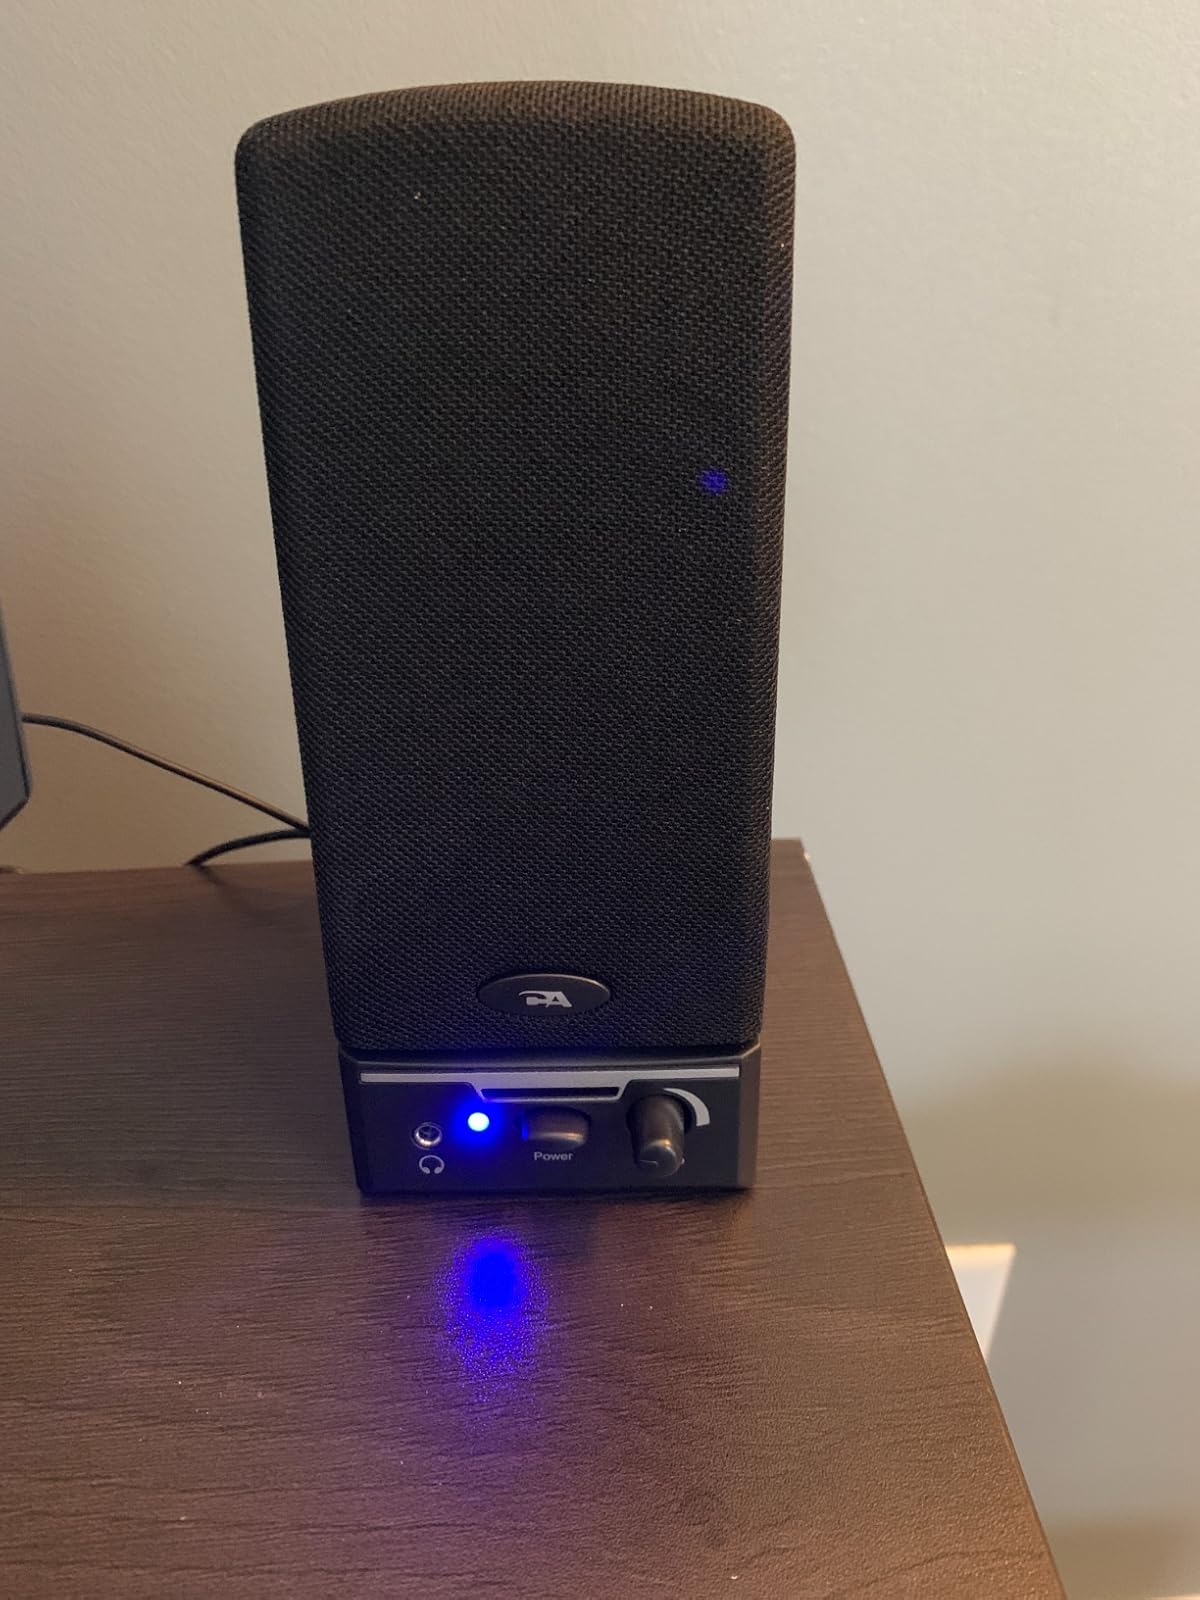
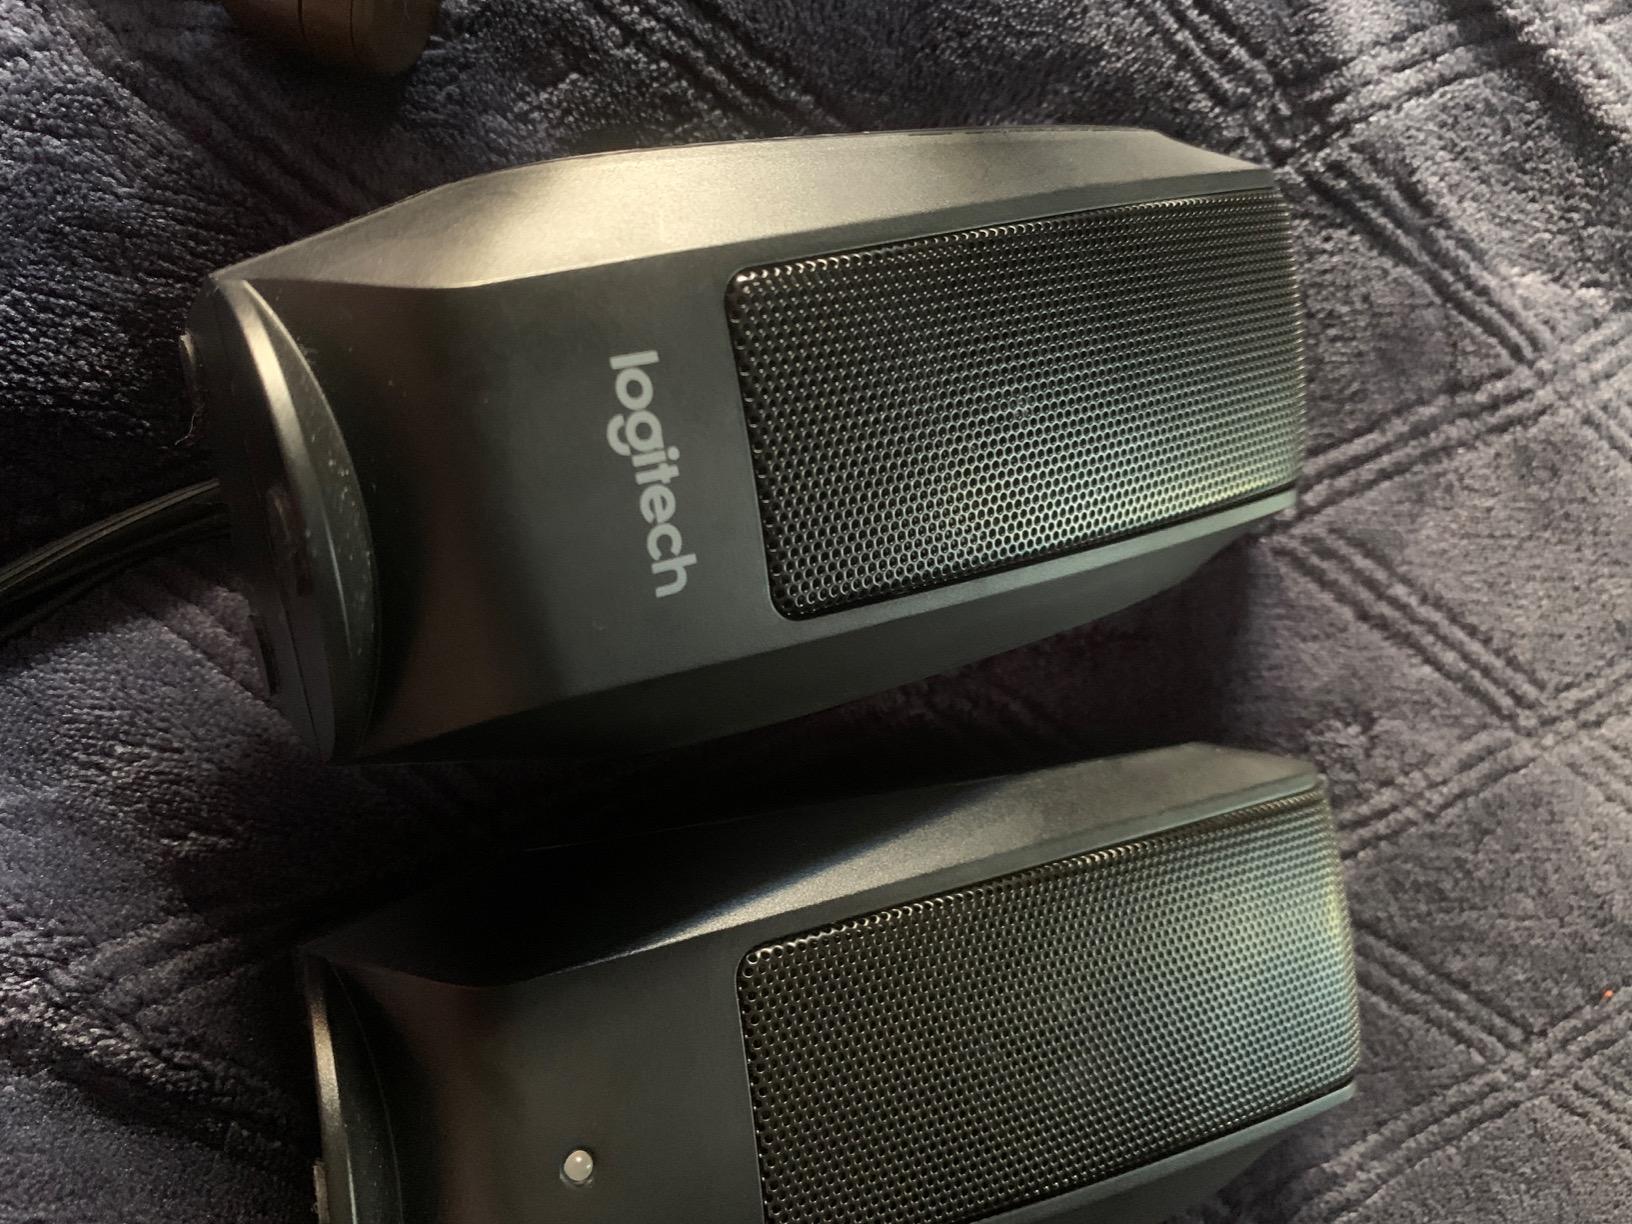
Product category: speaker
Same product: no